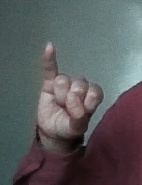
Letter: meem